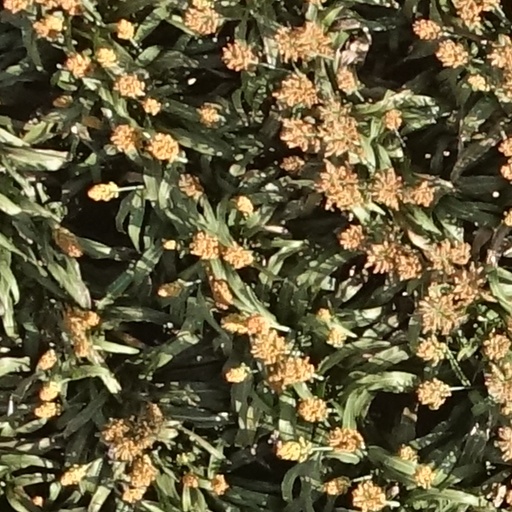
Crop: sorghum